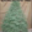
Label: pine_tree